Attard

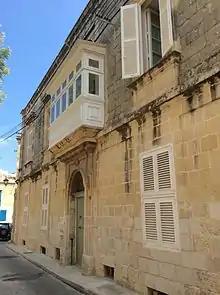
Casa Bonavita, historic 18th-century house in Attard, Malta. Scheduled and cultural property.

As a municipality with its own local government structure since 1994, Attard covers a surface area of about seven square kilometers. Its population, including the modern estate of Misraħ Kola and surrounding environs, is around 10,000. It comprises to its North, facing the city of Mdina, the flat expanse called Ta' Qali. Beneath it the area known as "Tal-Idward" joins with Misraħ Kola, across from Wied San Martin ("St Martin's Valley"), Wied Inċita ("Valley of Instigation") and Wied Irmiedi ("Valley of Ashes"), on the Żebbuġ side.